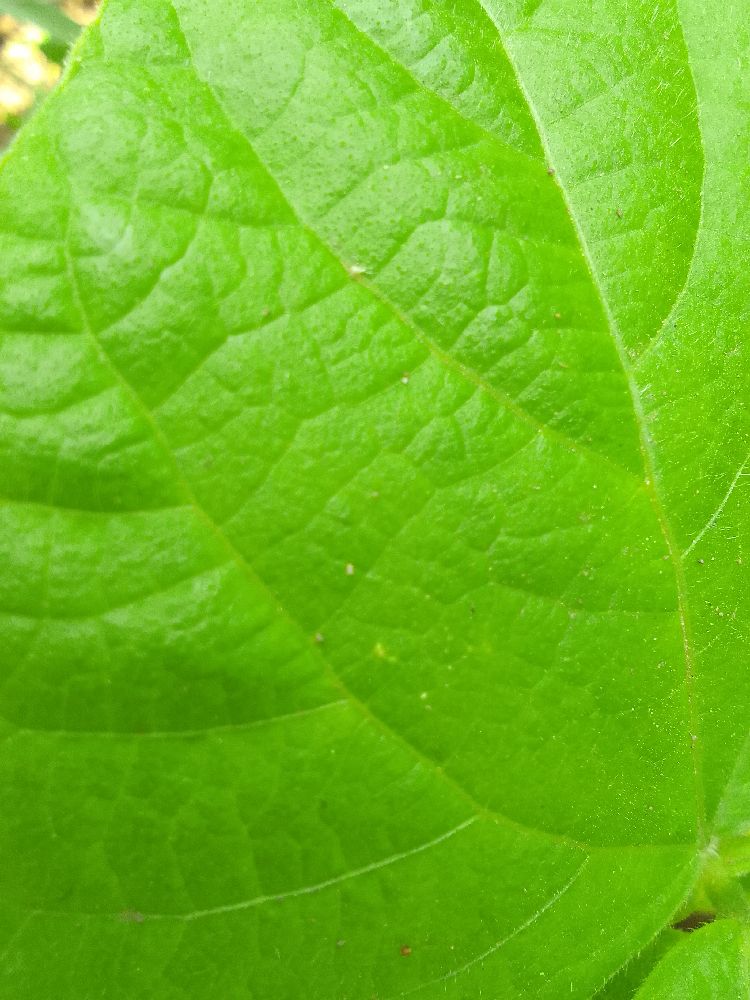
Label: healthy